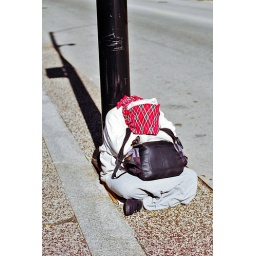
This woman, leaning against a light pole and sitting cross-legged on a folded piece of cardboard, was trying to sleep.